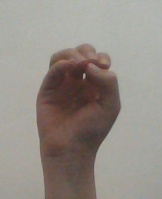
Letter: ha